Contact fuze

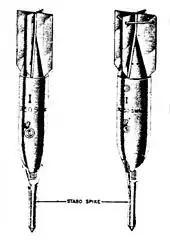
Stabo

Fuzes for air-dropped bombs have generally used an internally mounted inertia fuze, triggered by the sudden deceleration on impact. Owing to the risk of an aircraft crash, or even the need to land with an undropped bomb still on board, these are protected by sophisticated safety systems so that the fuze can only be triggered after it has been dropped intentionally.